2023 Central American and Caribbean Games

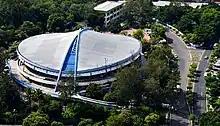
Palacio de los Deportes Carlos "El Famoso" Hernández before the renovations

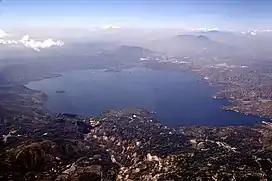
Lago Ilopango

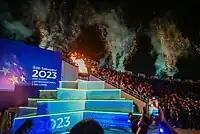
Central American Caribbean Torch at the opening ceremony

The National Volunteer Committee of the Salvadoran 2023 Central American and Caribbean Games Organizing Committee announced the recruitment of nearly 4,000 volunteers to assist at the Central American and Caribbean Games.